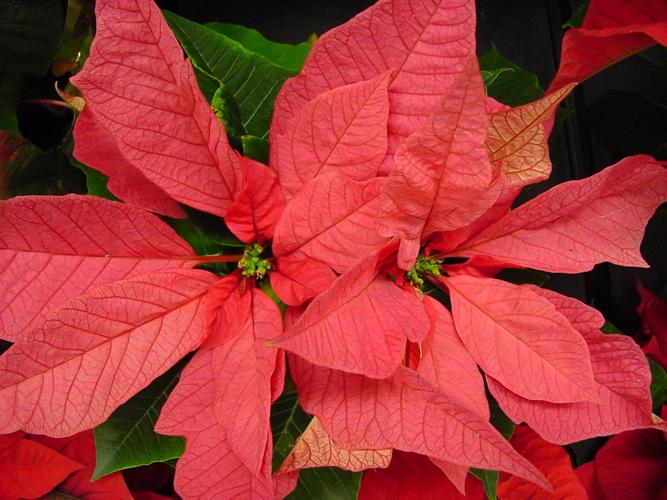
Label: poinsettia